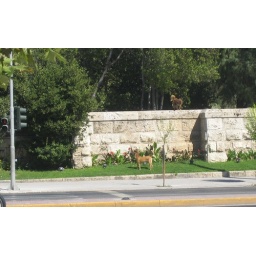
This dog on the ground was trying to jump over the wall to reach the dog standing on top of the wall.